Burslem Port Trust

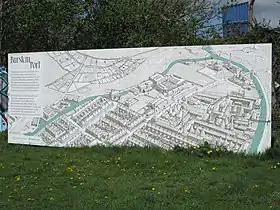
Information board by the Trent and Mersey Canal, at the former junction with the Burslem Branch Canal. The artwork shows how the Branch Canal and surrounding areas would have looked shortly before the breach in 1961.

The Burslem Port Trust is a project to reopen the Burslem Branch Canal, an arm of the Trent and Mersey Canal in Burslem, Stoke-on-Trent in Staffordshire, England.